HMS Rodney (1884)

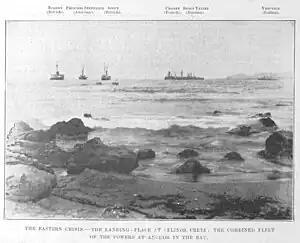
Ships of the International Squadron anchored off Selino Kastelli, Crete, while supporting the expedition to Kandanos. Left to right: "Rodney", the Austro-Hungarian ironclad , the British torpedo cruiser , the French armoured cruiser , the Russian battleship , and the Italian protected cruiser . Illustrated London News 1897

"Rodney" was commissioned on 20 June 1888 into the Home Fleet. She was held in reserve until July 1889, and after taking part in manoevres until September 1889, she served with the Channel Fleet until May 1894. She was then posted to the Mediterranean Fleet, remaining there until 1897.